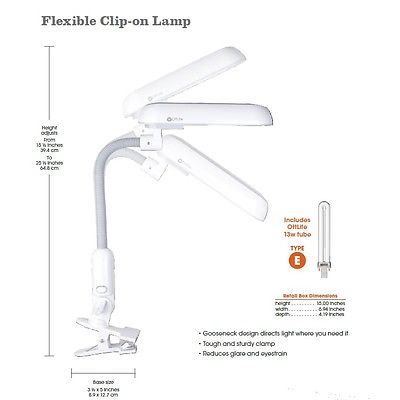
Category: lamp